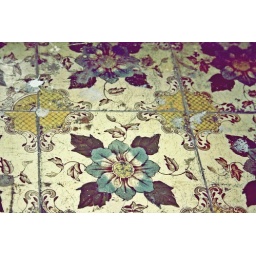
these tiles were found underneath the bathroom carpet of my current house